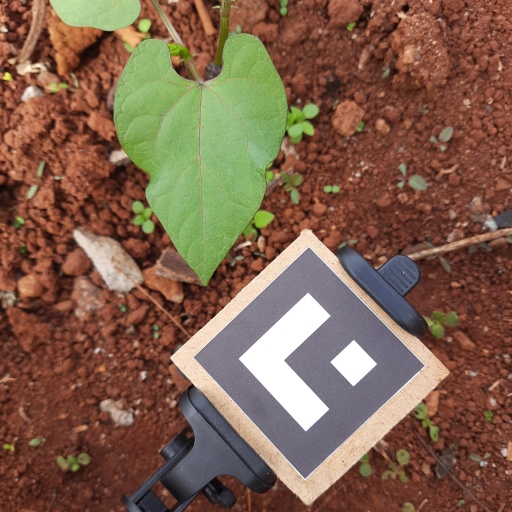
Observations: wavy surface, no eating holes, under cloudy sky